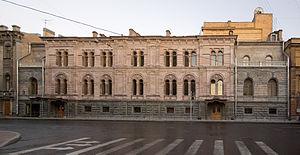
La famille Dolgoroukov ou encore Dolgorouki, est une illustre maison princière russe riourikide : son origine remonte en effet à saint Vladimir et à Rurik.
La rue Gagarinskaïa ou rue Gagarine est une rue du centre historique de la ville de Saint-Pétersbourg.